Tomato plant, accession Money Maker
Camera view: horizontal (90 deg, fisheye); turntable rotation: 150 degrees
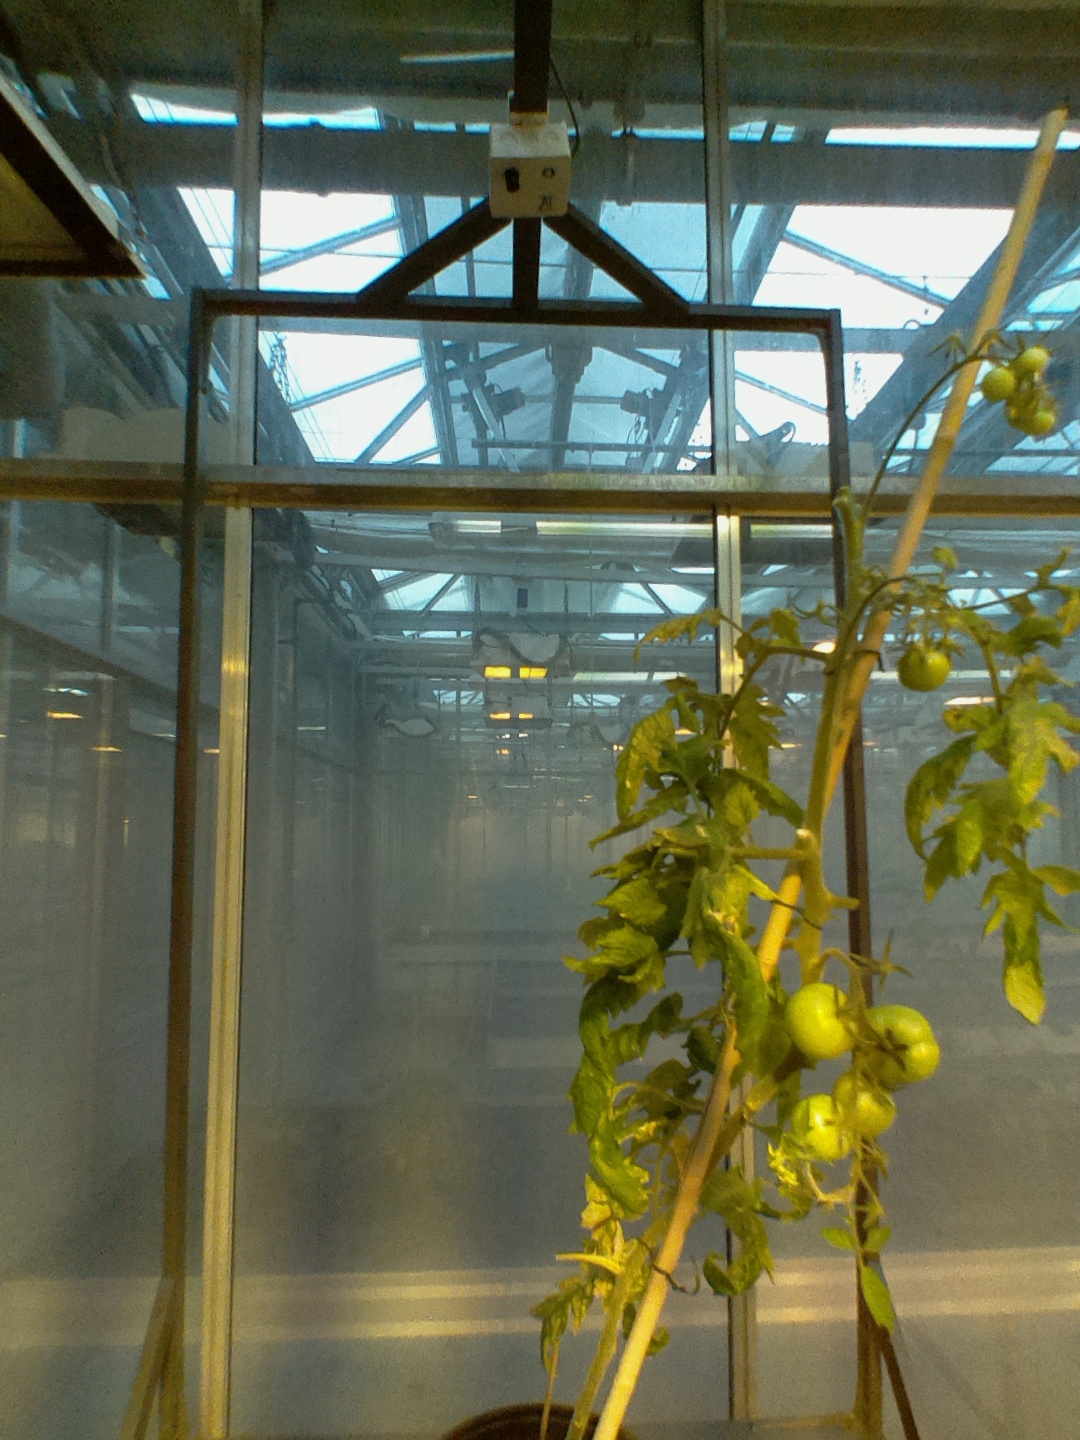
BBCH growth stage 79: 90% -100% of final fruit size